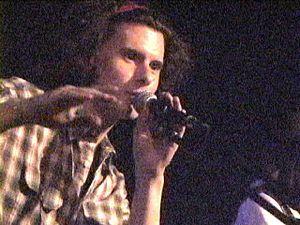
Toby Goodshank est un musicien de New York.